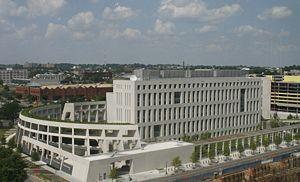
Le Bureau of Alcohol, Tobacco, Firearms and Explosives est le service fédéral des États-Unis chargé de la mise en application de la loi sur les armes, les explosifs, le tabac et l'alcool, et de la lutte contre leur trafic. L'ATF dispose pour cela de plusieurs SWAT Teams portant le nom de Special Response Teams.